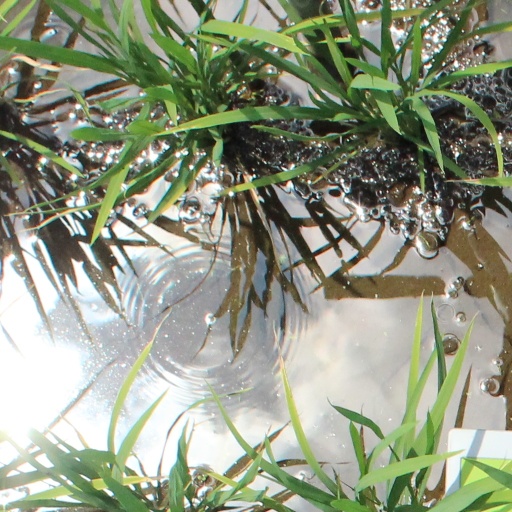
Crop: rice